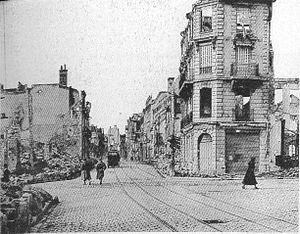
vue des destructions_de la Première Guerre mondiale dans la ville de Reims_: la rue de Talleyrand.
La rue Talleyrand est une voie de la commune de Reims, située dans le département de la Marne, en région Champagne-Ardenne.